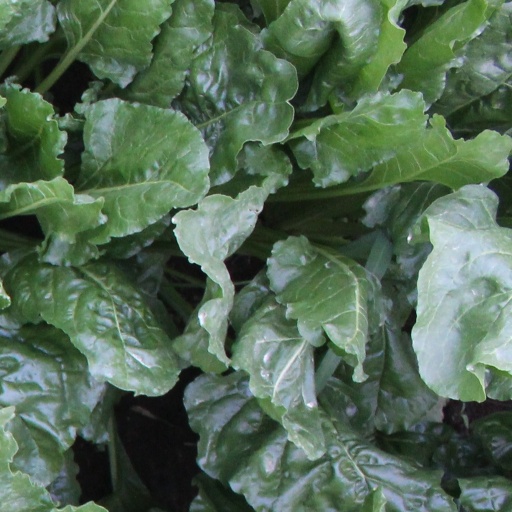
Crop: sugar beet